Sony Xperia 1

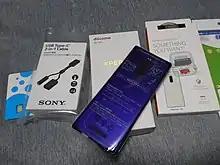
The back of a newly purchased Sony Xperia 1 (SO-03L model), showing the triple lens camera

The Xperia 1 further improves and upgrades the previous Motion Eye camera from the XZ3 with a Sony-first "Triple lens camera system". It is composed of the primary 12.2 MP 1/2.55" Exmor RS for mobile memory-stacked Dual Photo Diode (2PD) sensor with a 1.4 μm behind an "f"/1.6 aperture, 26 mm "regular wide" lens; a second 12 MP 1/3.4" RGB sensor with a 1.0 μm behind an "f"/2.4 aperture, 52 mm lens and 2x optical zoom for "telephoto"; and a third 12 MP 1/3.4" RGB sensor with a 1.0 μm sitting behind an "f"/2.4 aperture, 16 mm 130° "ultra-wide-angle" lens. They are paired with the RGBC-IR color spectrum sensor that assists the white balance of the camera by providing additional light data from the surrounding conditions of the scene, and a single LED flash. The front selfie camera has a 1/4" 8-megapixel sensor with an "f"/2.0 lens and Steady Shot with Intelligent Active Mode (5-axis stabilization).